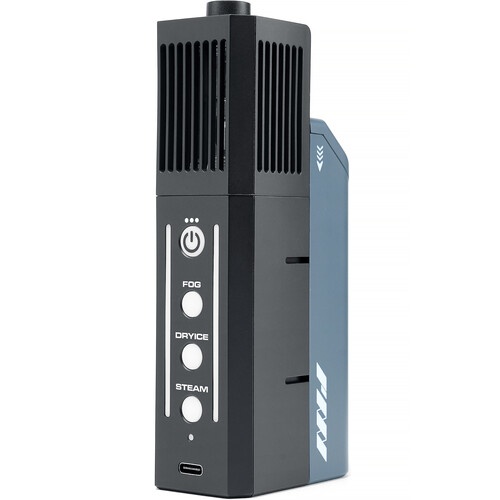
PMI SmokeNINJA-PRO
Brand: PMI
Create dry ice, haze, fog, and steam effects with the SmokeGENIE SmokeNinja-Pro, a handheld, battery-powered, wireless mini smoke machine thoughtfully crafted for the creative needs of photographers, videographers, and content creators. Quickly create a cinematic atmosphere instantly with zero waiting. The SmokeNinja-Pro features improved heating protection, allowing for longer burst time while maintaining completely safe and odorless smoke. It offers up to 3 minutes of burst output (3x original) and a shorter downtime with faster recover, so you’ll never have to wait to get the perfect shot. The machine utilizes a proprietary smoke formula and includes an easy-to-replace rechargeable battery. The kit includes a remote control, an atomizing smoke chamber, 100mL of smoke formula refill, a set of precision smoke-shaping nozzles, an oil blocker, a USB-C charging cable, a 1/4″-20 mount adapter, a magnetic mount, and a protective case that fits everything. Note: Do NOT use third-party fog liquids with the SmokeNINJA-Pro. The PMI Cloud Formula is designed to optimize the machine’s performance. Due to the unique technology of the chamber, other fog formulas will not work and may cause undesired effects. PMI are not liable for any harm and/or damage when using third-party fog liquids with the SmokeNINJA-Pro. Pro Features Improved overheating protection: allows longer burst time while maintaining completely safe and odourless smoke 3 x burst time output (3 minutes), and 3 x shorter downtime with faster recovery Comes with all accessories needed for Fog, Dry Ice, Steam effect USB-C Control (Compatible with DMX & Wire Button module)
Category: Cameras & Optics > Photography > Lighting & Studio